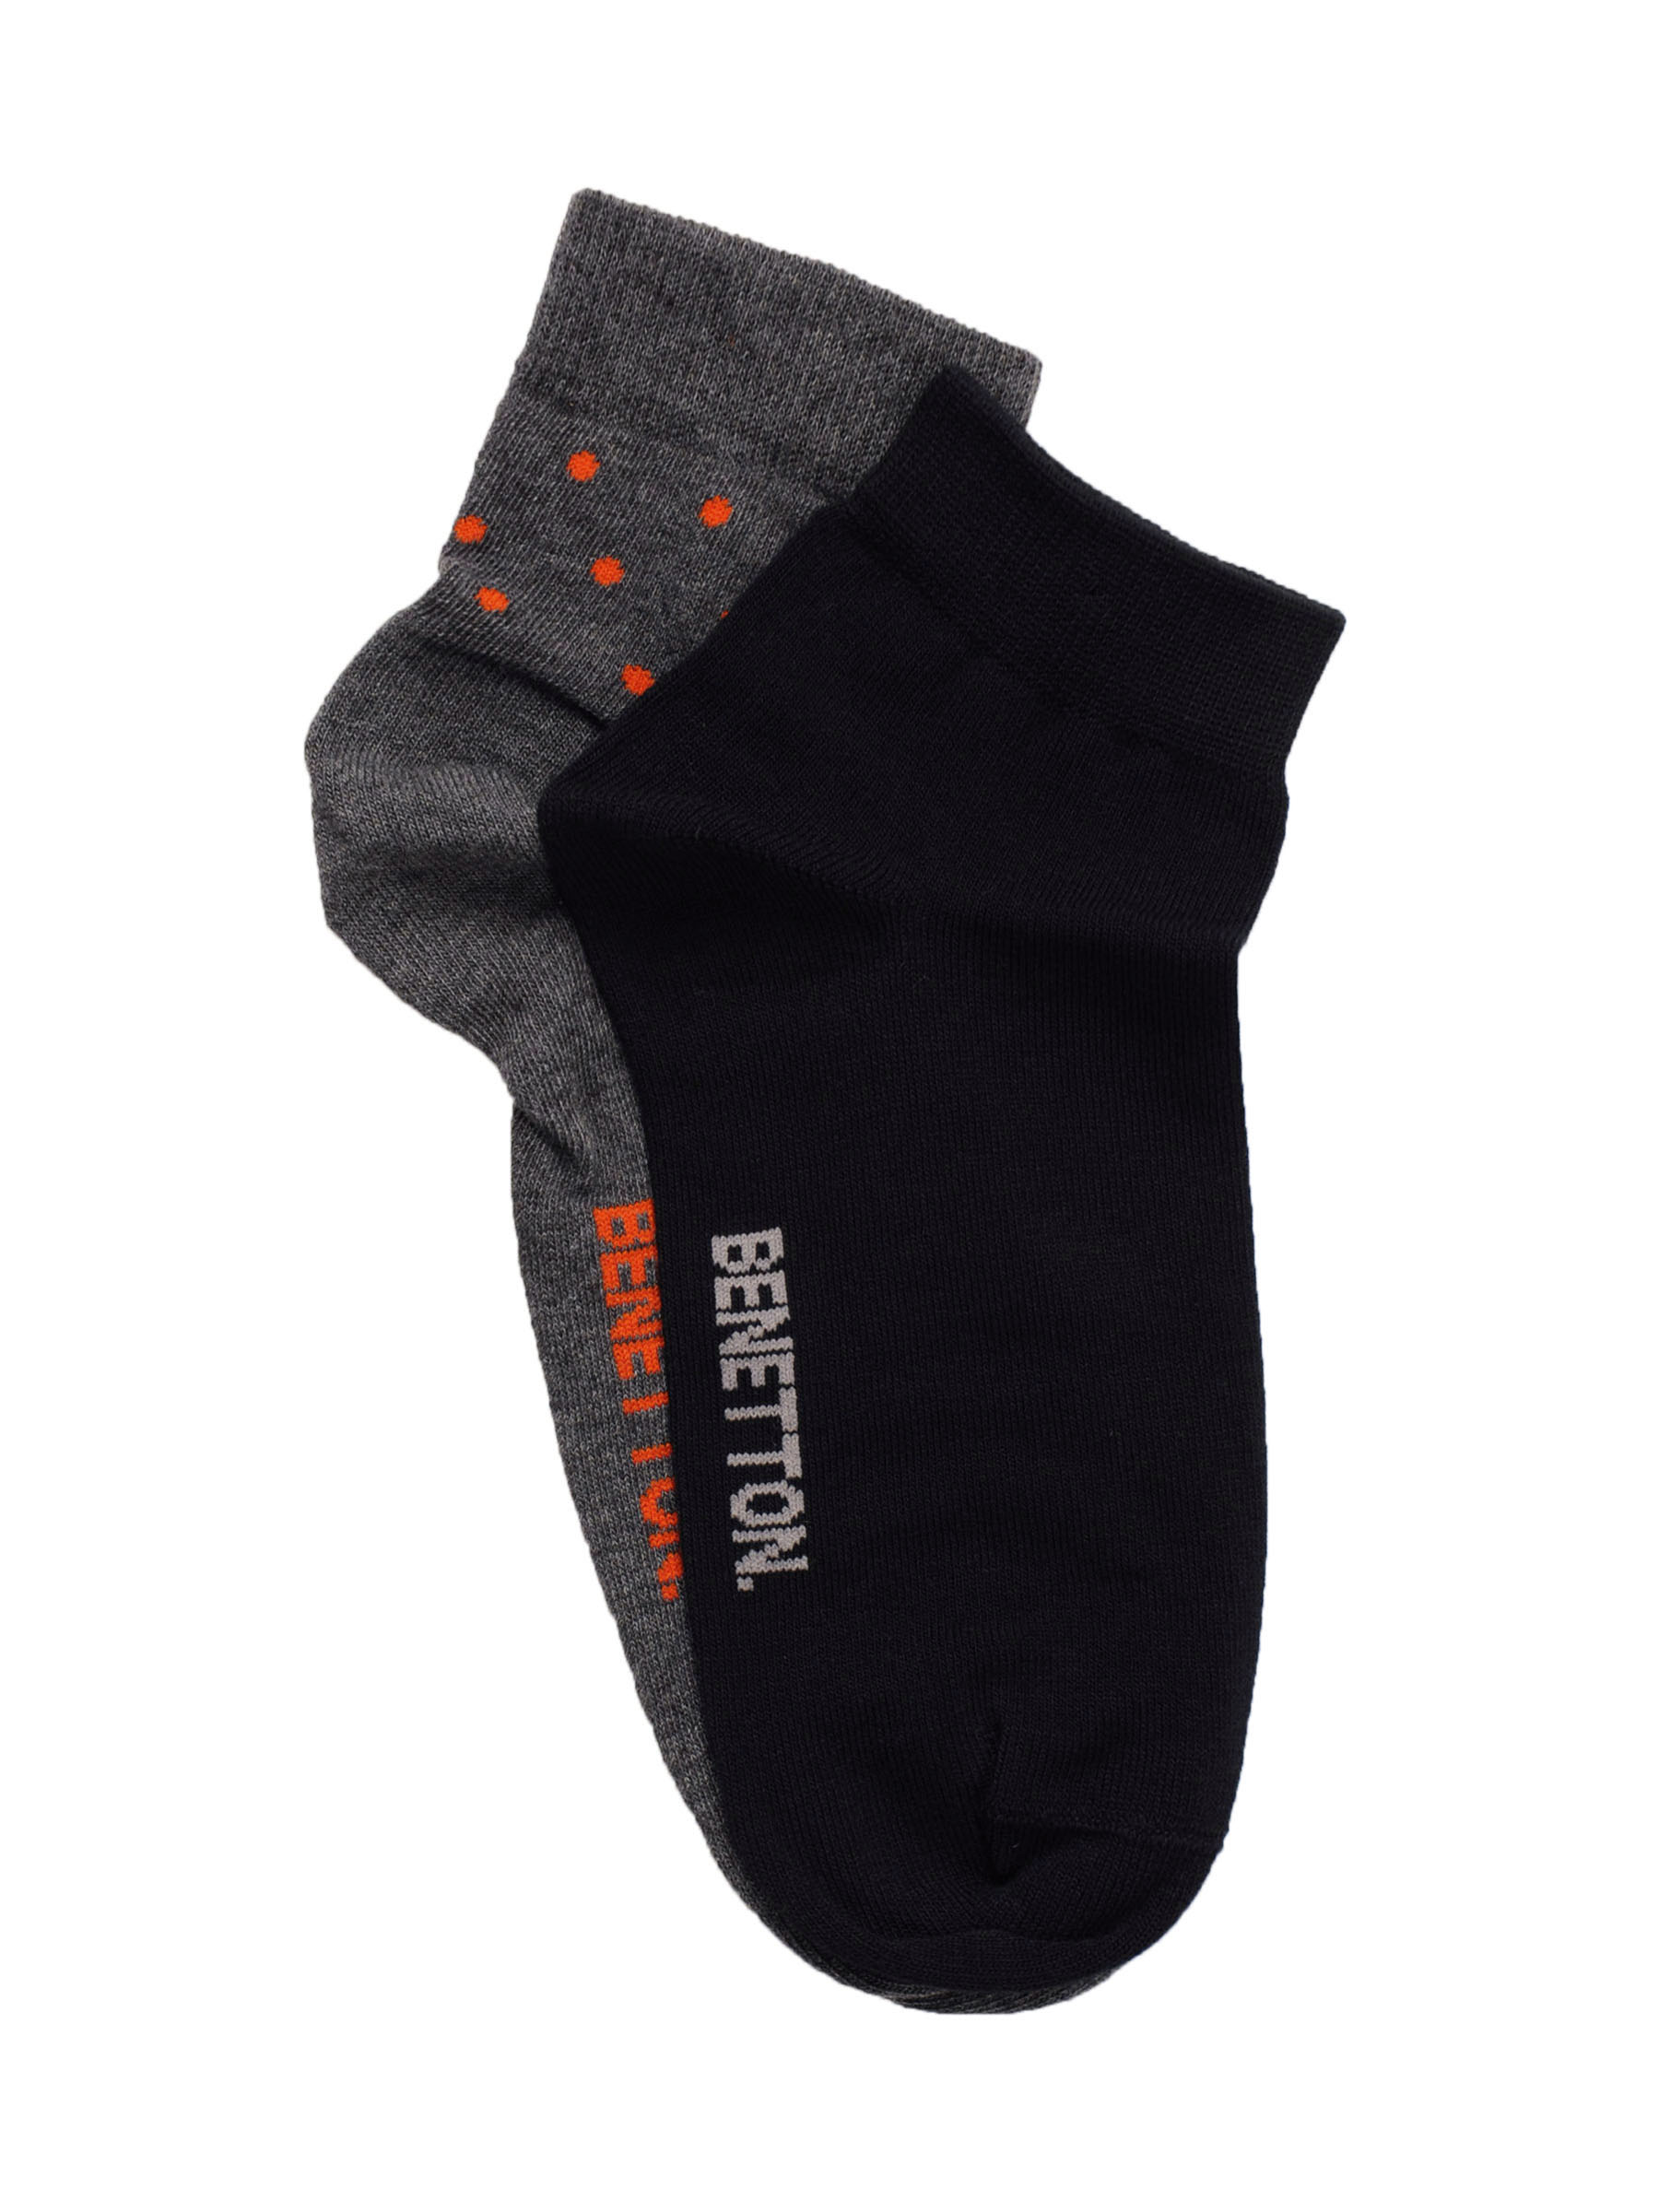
United Colors of Benetton Men Pack of 2 Black Socks
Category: Accessories / Socks / Socks
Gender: Men
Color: Black
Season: Summer 2011
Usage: Casual